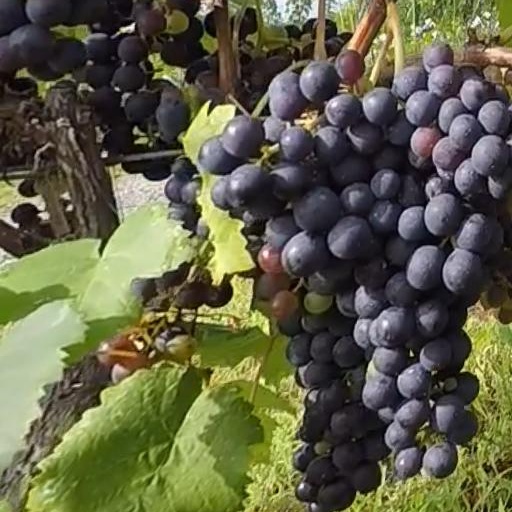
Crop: grape